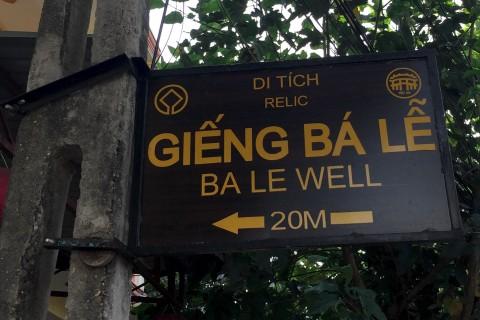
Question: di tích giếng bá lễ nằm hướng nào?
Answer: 20 m về bên trái